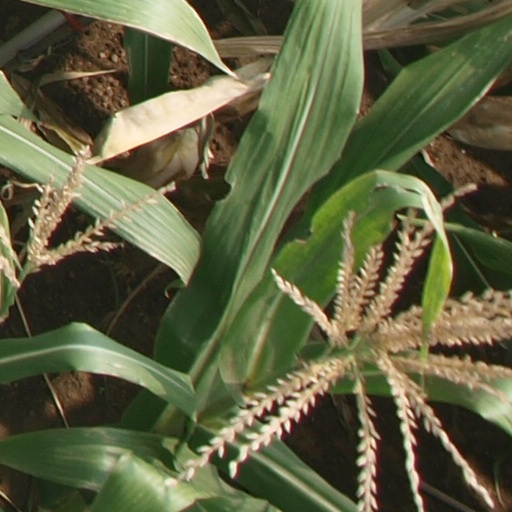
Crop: maize; corn